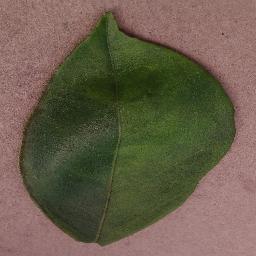
Label: Orange___Haunglongbing_(Citrus_greening)